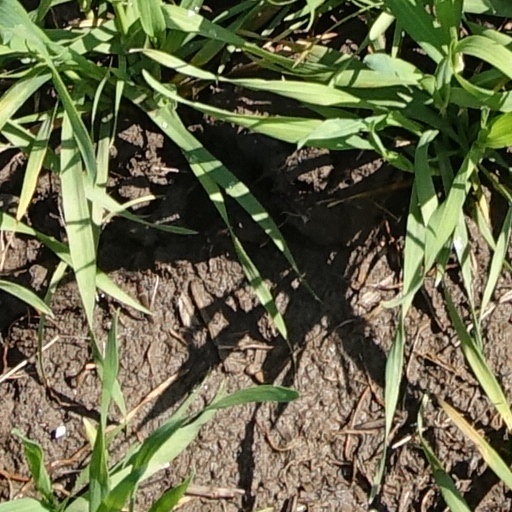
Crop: wheat